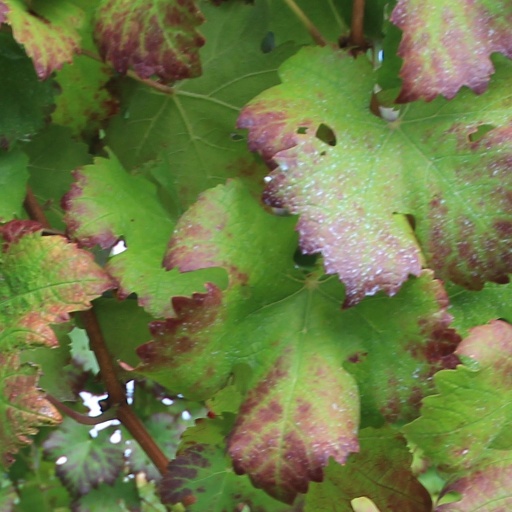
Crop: grape